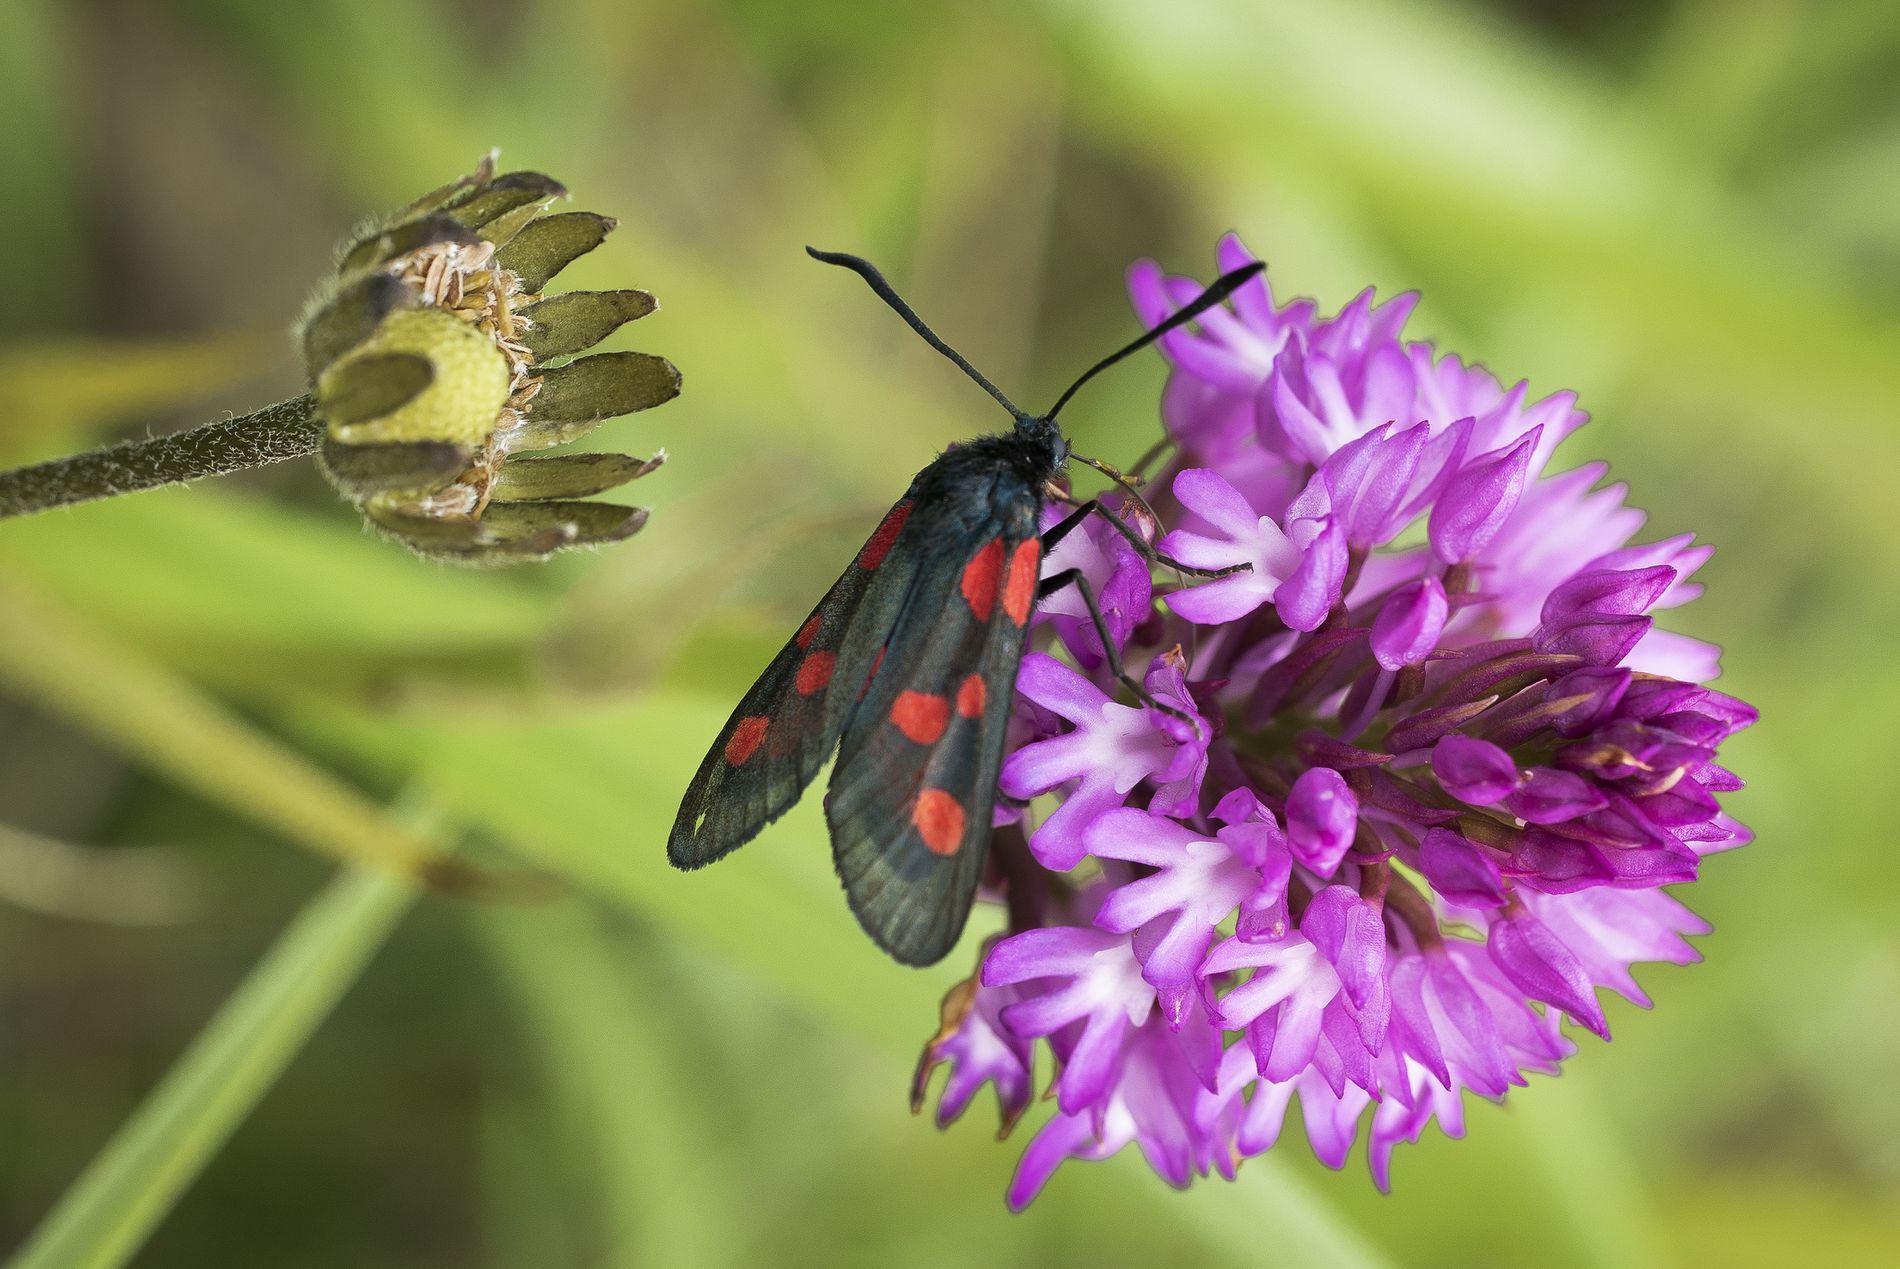
Dark Wings and Bright Petals
The image features a blurry greenish background, probably a nature setting. In the foreground, a moth is standing on a purple flower.
A close-up shot taken under an unknown but proper light source, with a colorful and cool color palette, featuring a blurry greenish background, probably a nature setting. In the foreground, a moth is standing on a purple flower. The image gives a sense of calmness, peacefulness, and serenity, showcasing the beauty of nature.
Labels: Animal, Insect, Invertebrate, Flower, Plant, Butterfly, Geranium, Petal, Moth, Daisy, Bee, Wasp, Purple, Pollen, Natural Setting
Camera: SONY ILCE-7S
Lens: FE 90mm F2.8 Macro G OSS
Aperture: F6.3
Exposure: 1/400 sec
ISO: 500
Focal length: 90.0 mm